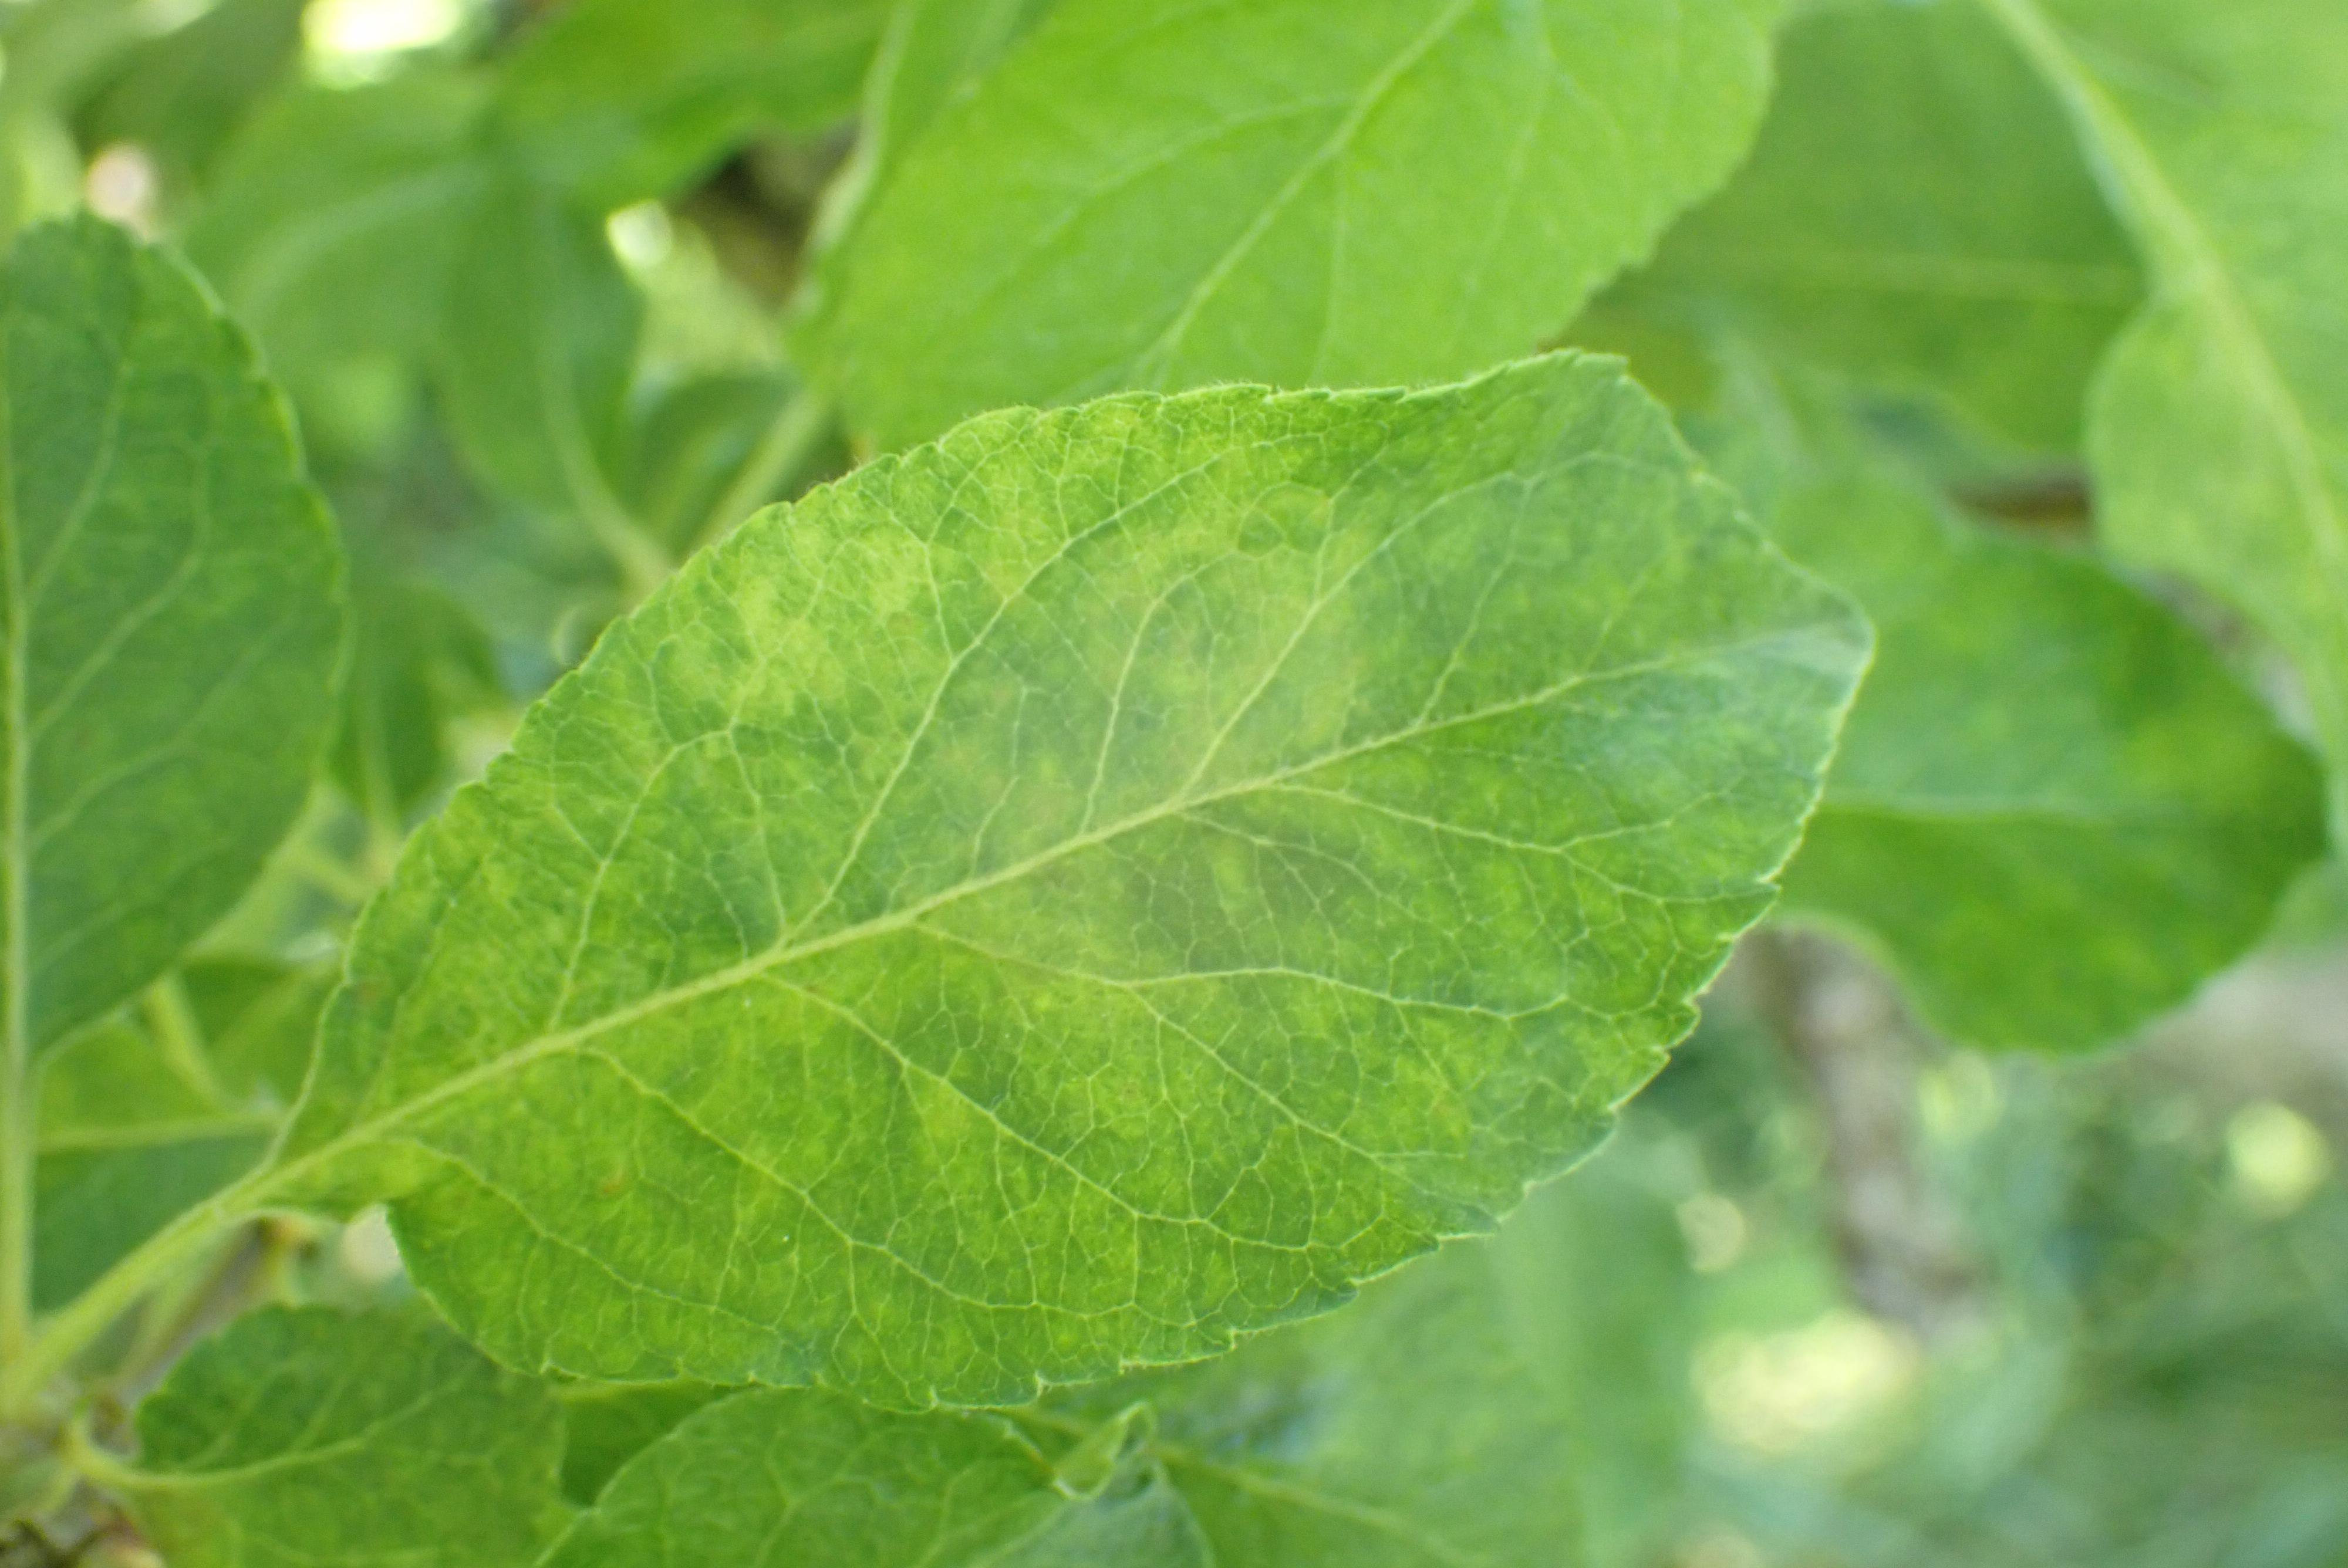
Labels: scab